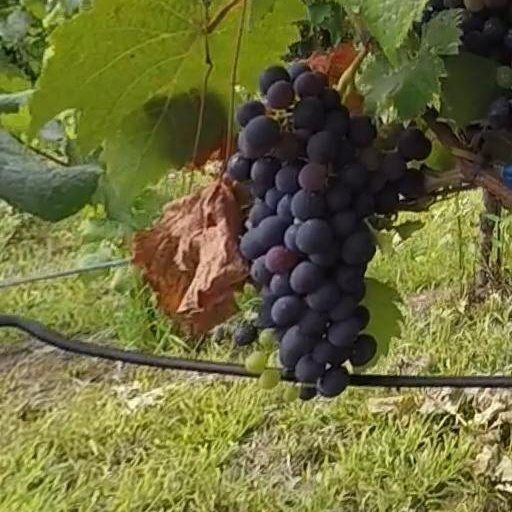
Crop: grape